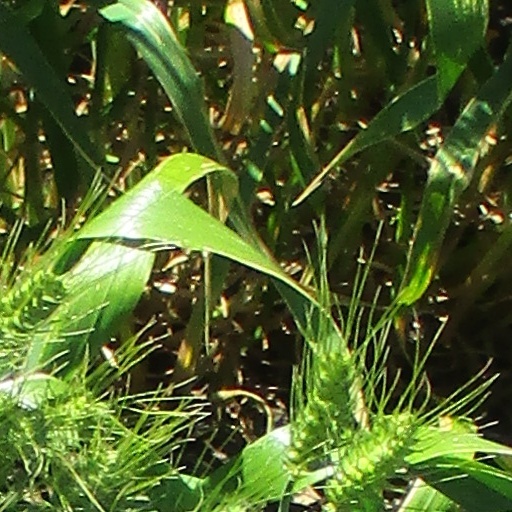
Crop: wheat